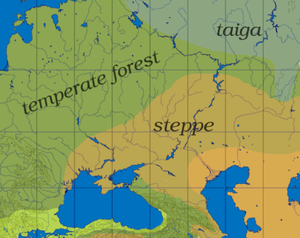
Pontisk-kaspiske slette
Steppen strækker sig øst-vest fra Dnepr til Uralfloden og nord-syd fra Sortehavet og Kaukasus til den tempererede løvskov og taigaen i nord.
Den pontisk-kaspiske steppe er navnet på et vidtstrakt steppelandskab, der dækker hovedparten af området nord for Sortehavet så langt mod øst som til det Kaspiske hav, det indbefatter de centrale regioner af Ukraine, det sydvestlige Rusland, det vestlige Kasakhstan, samt dele af Moldova. Den grænser mod den Kasakhstanske steppe i øst, og er en del af den større Eurasiske steppe.